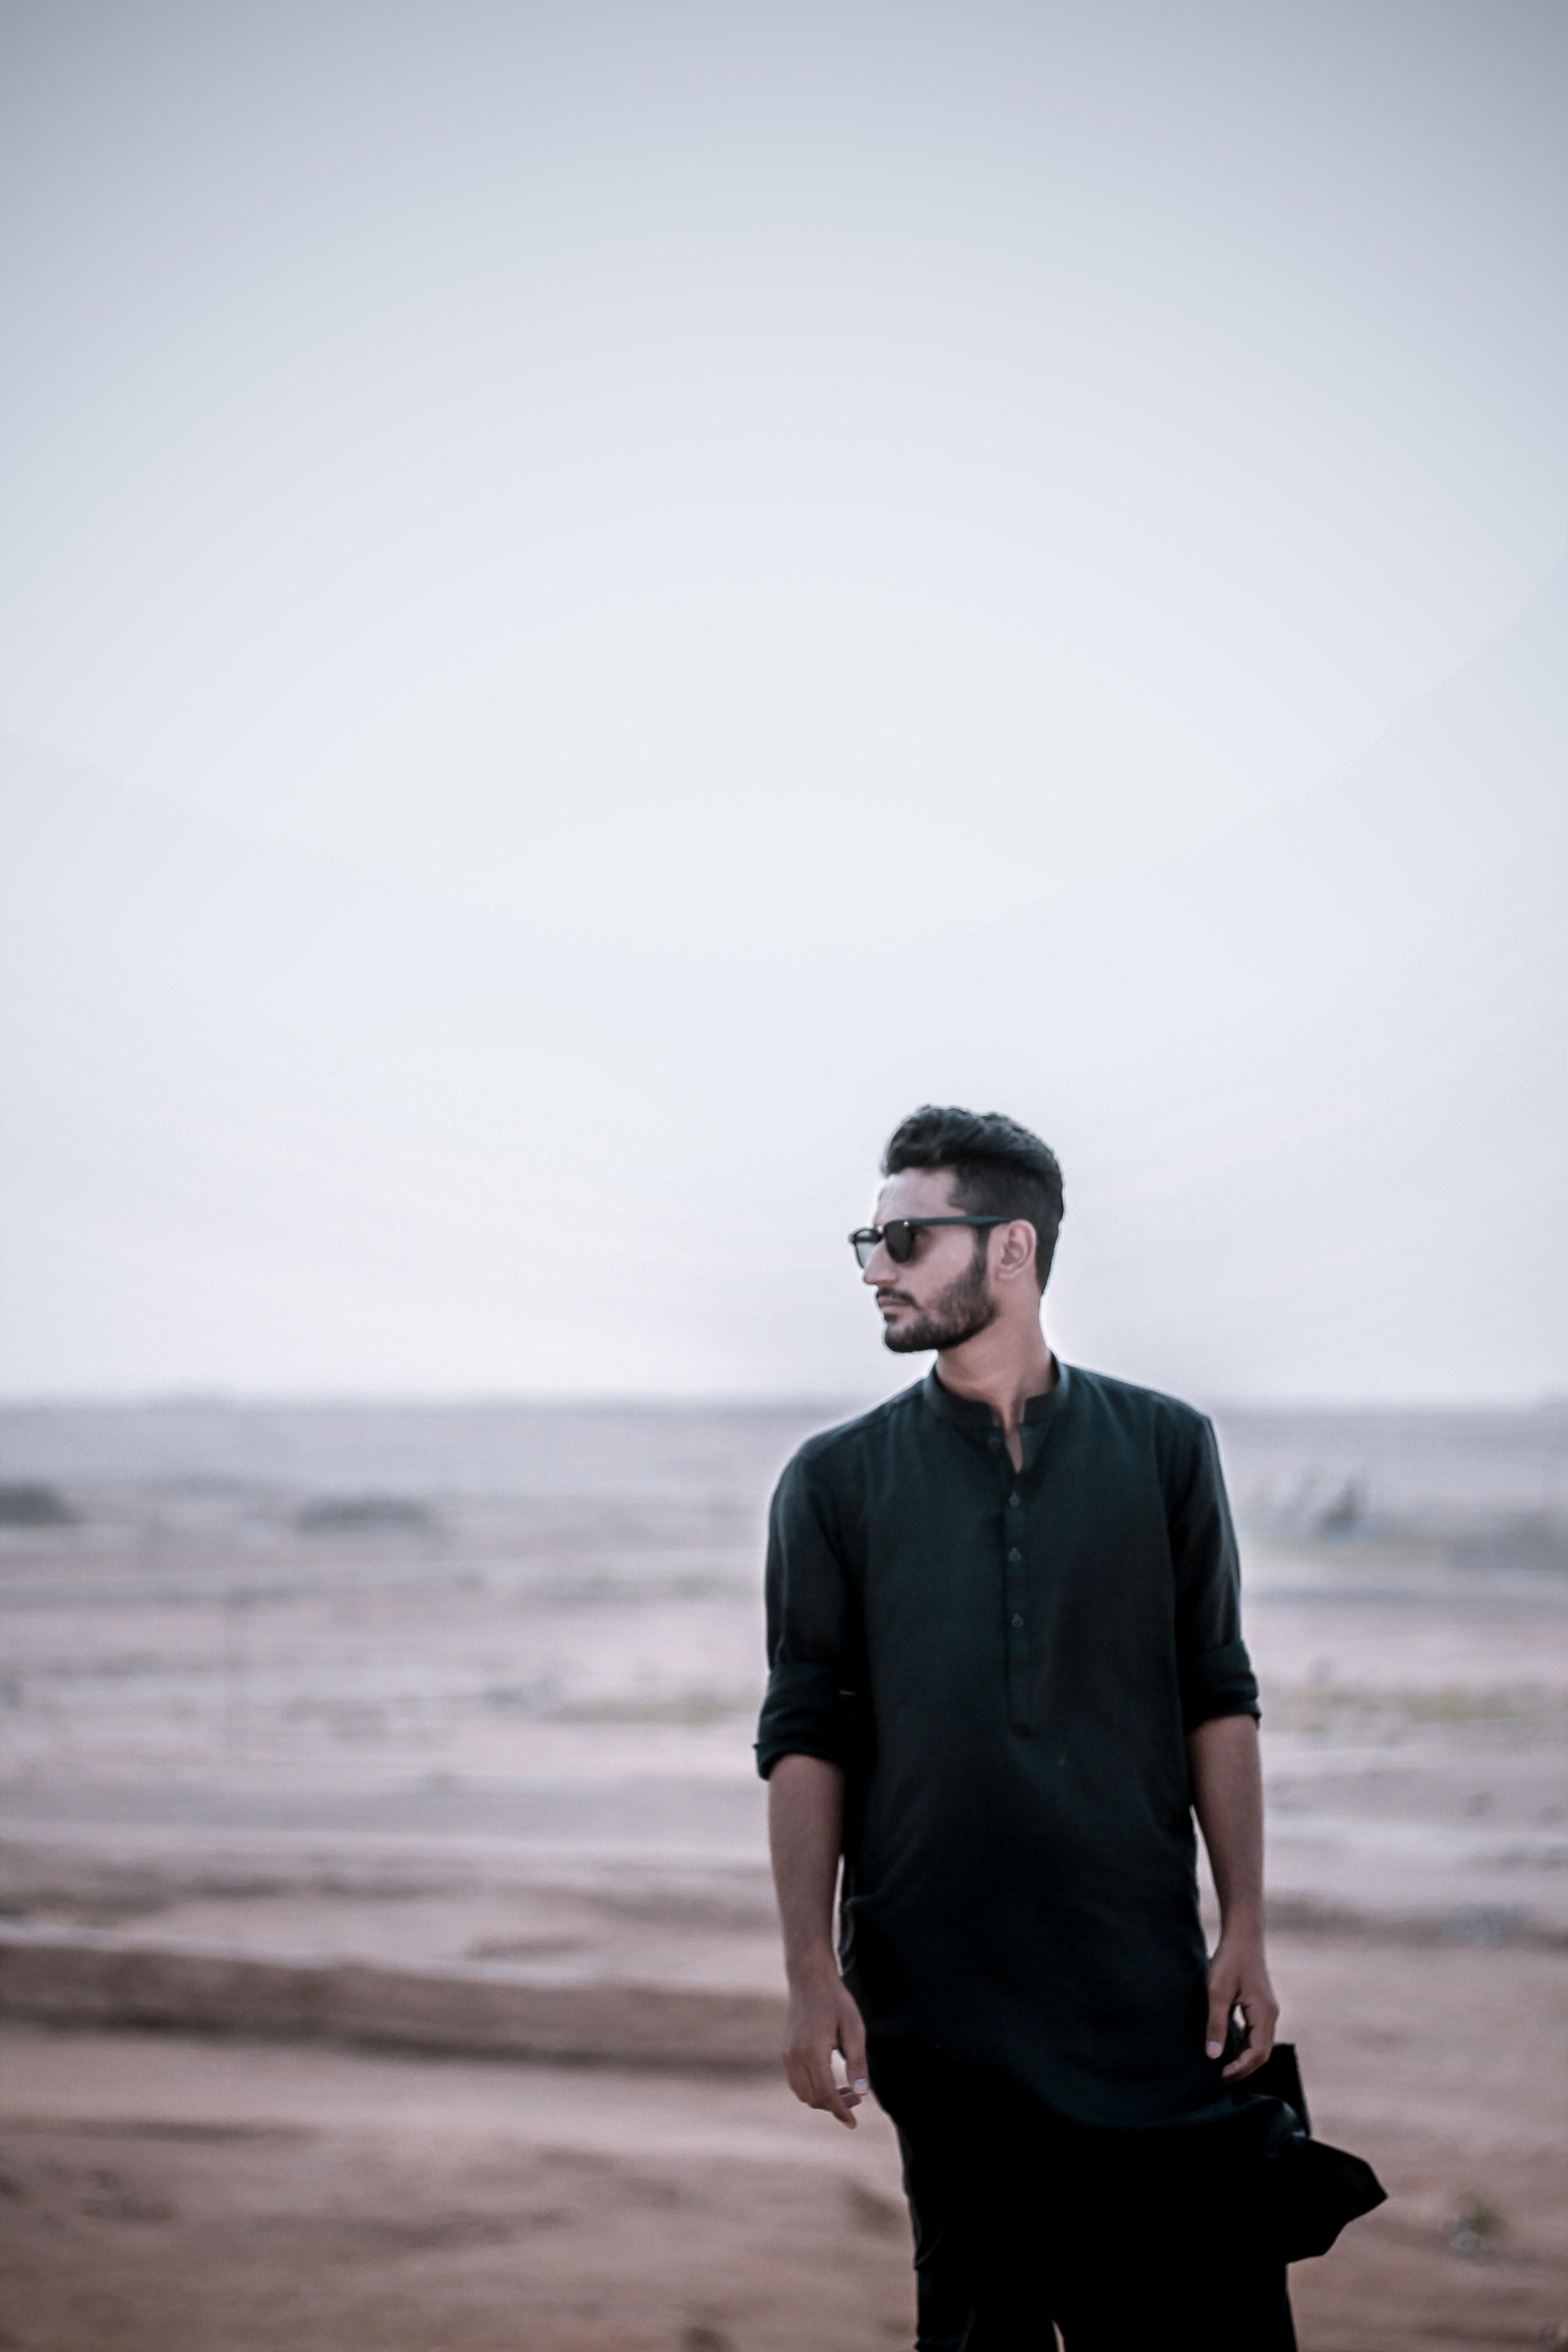
photograph, sea, ocean, beach, standing, sky, horizon, photography, vacation, human, coast, eyewear, sand, glasses, coastal and oceanic landforms, tourism, wave, travel, flash photography, sunglasses, portrait photography